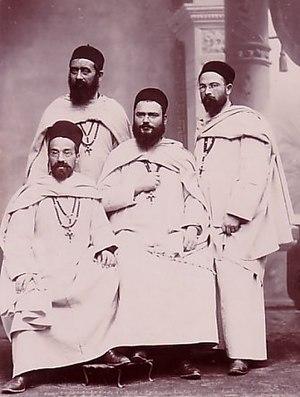
Départ via Marseille pour le Soudan des Pères blancs du cardinal Lavigerie le 25 décembre 1894. Assis de g. à dr. le Père Ficheux et le Père Augustin Hacquard (supérieur et futur vicaire apostolique)
Alfred Simon Diban Ki-Zerbo est réputé être le « Premier chrétien de Haute-Volta ». D'après Monseigneur Zéphirin Toe, il serait le chef de file de 500 000 chrétiens d'Afrique du Nord-Ouest.
Augustin Prosper Hacquard, né le 18 septembre 1860 à Albestroff en Lorraine et mort le 4 avril 1901 sur les rives du Niger, est un missionnaire français qui fut explorateur et vicaire apostolique au Soudan français.